Battle of Gaugamela

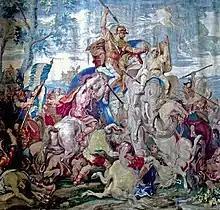
The Battle of Gaugamela is illustrated in this tapestry, based on a painting by the 17th-century French artist, Charles Le Brun (1619–90). Le Brun undertook a series of paintings in the 1660s and 1670s depicting the triumphs of Alexander the Great, as homage to his wealthy patron, King Louis XIV.

According to Arrian, Darius' force numbered 40,000 cavalry and 1,000,000 infantry, Diodorus Siculus put it at 200,000 cavalry and 800,000 infantry, Plutarch put it at 1,000,000 troops (without a breakdown in composition), while according to Curtius Rufus it consisted of 45,000 cavalry and 200,000 infantry. Furthermore, according to Arrian, Diodorus and Curtius, Darius had 200 chariots while Arrian mentions 15 war elephants. Included in Darius's infantry were about 2,000 Greek mercenary hoplites.